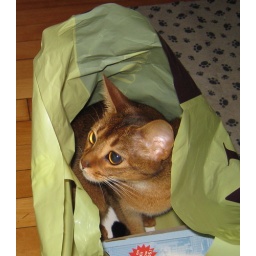
cat in the bag